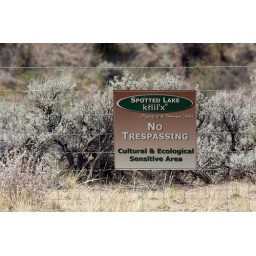
Klikuk, the Spotted Lake, near Oliver, BC: This sign is on the fence rurrounding the location. Shows the proper spelling/name of the location.